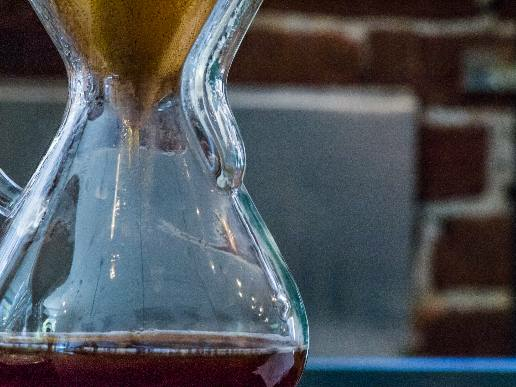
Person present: No